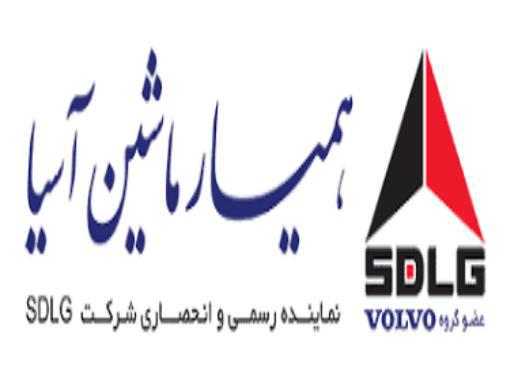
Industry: Transportation